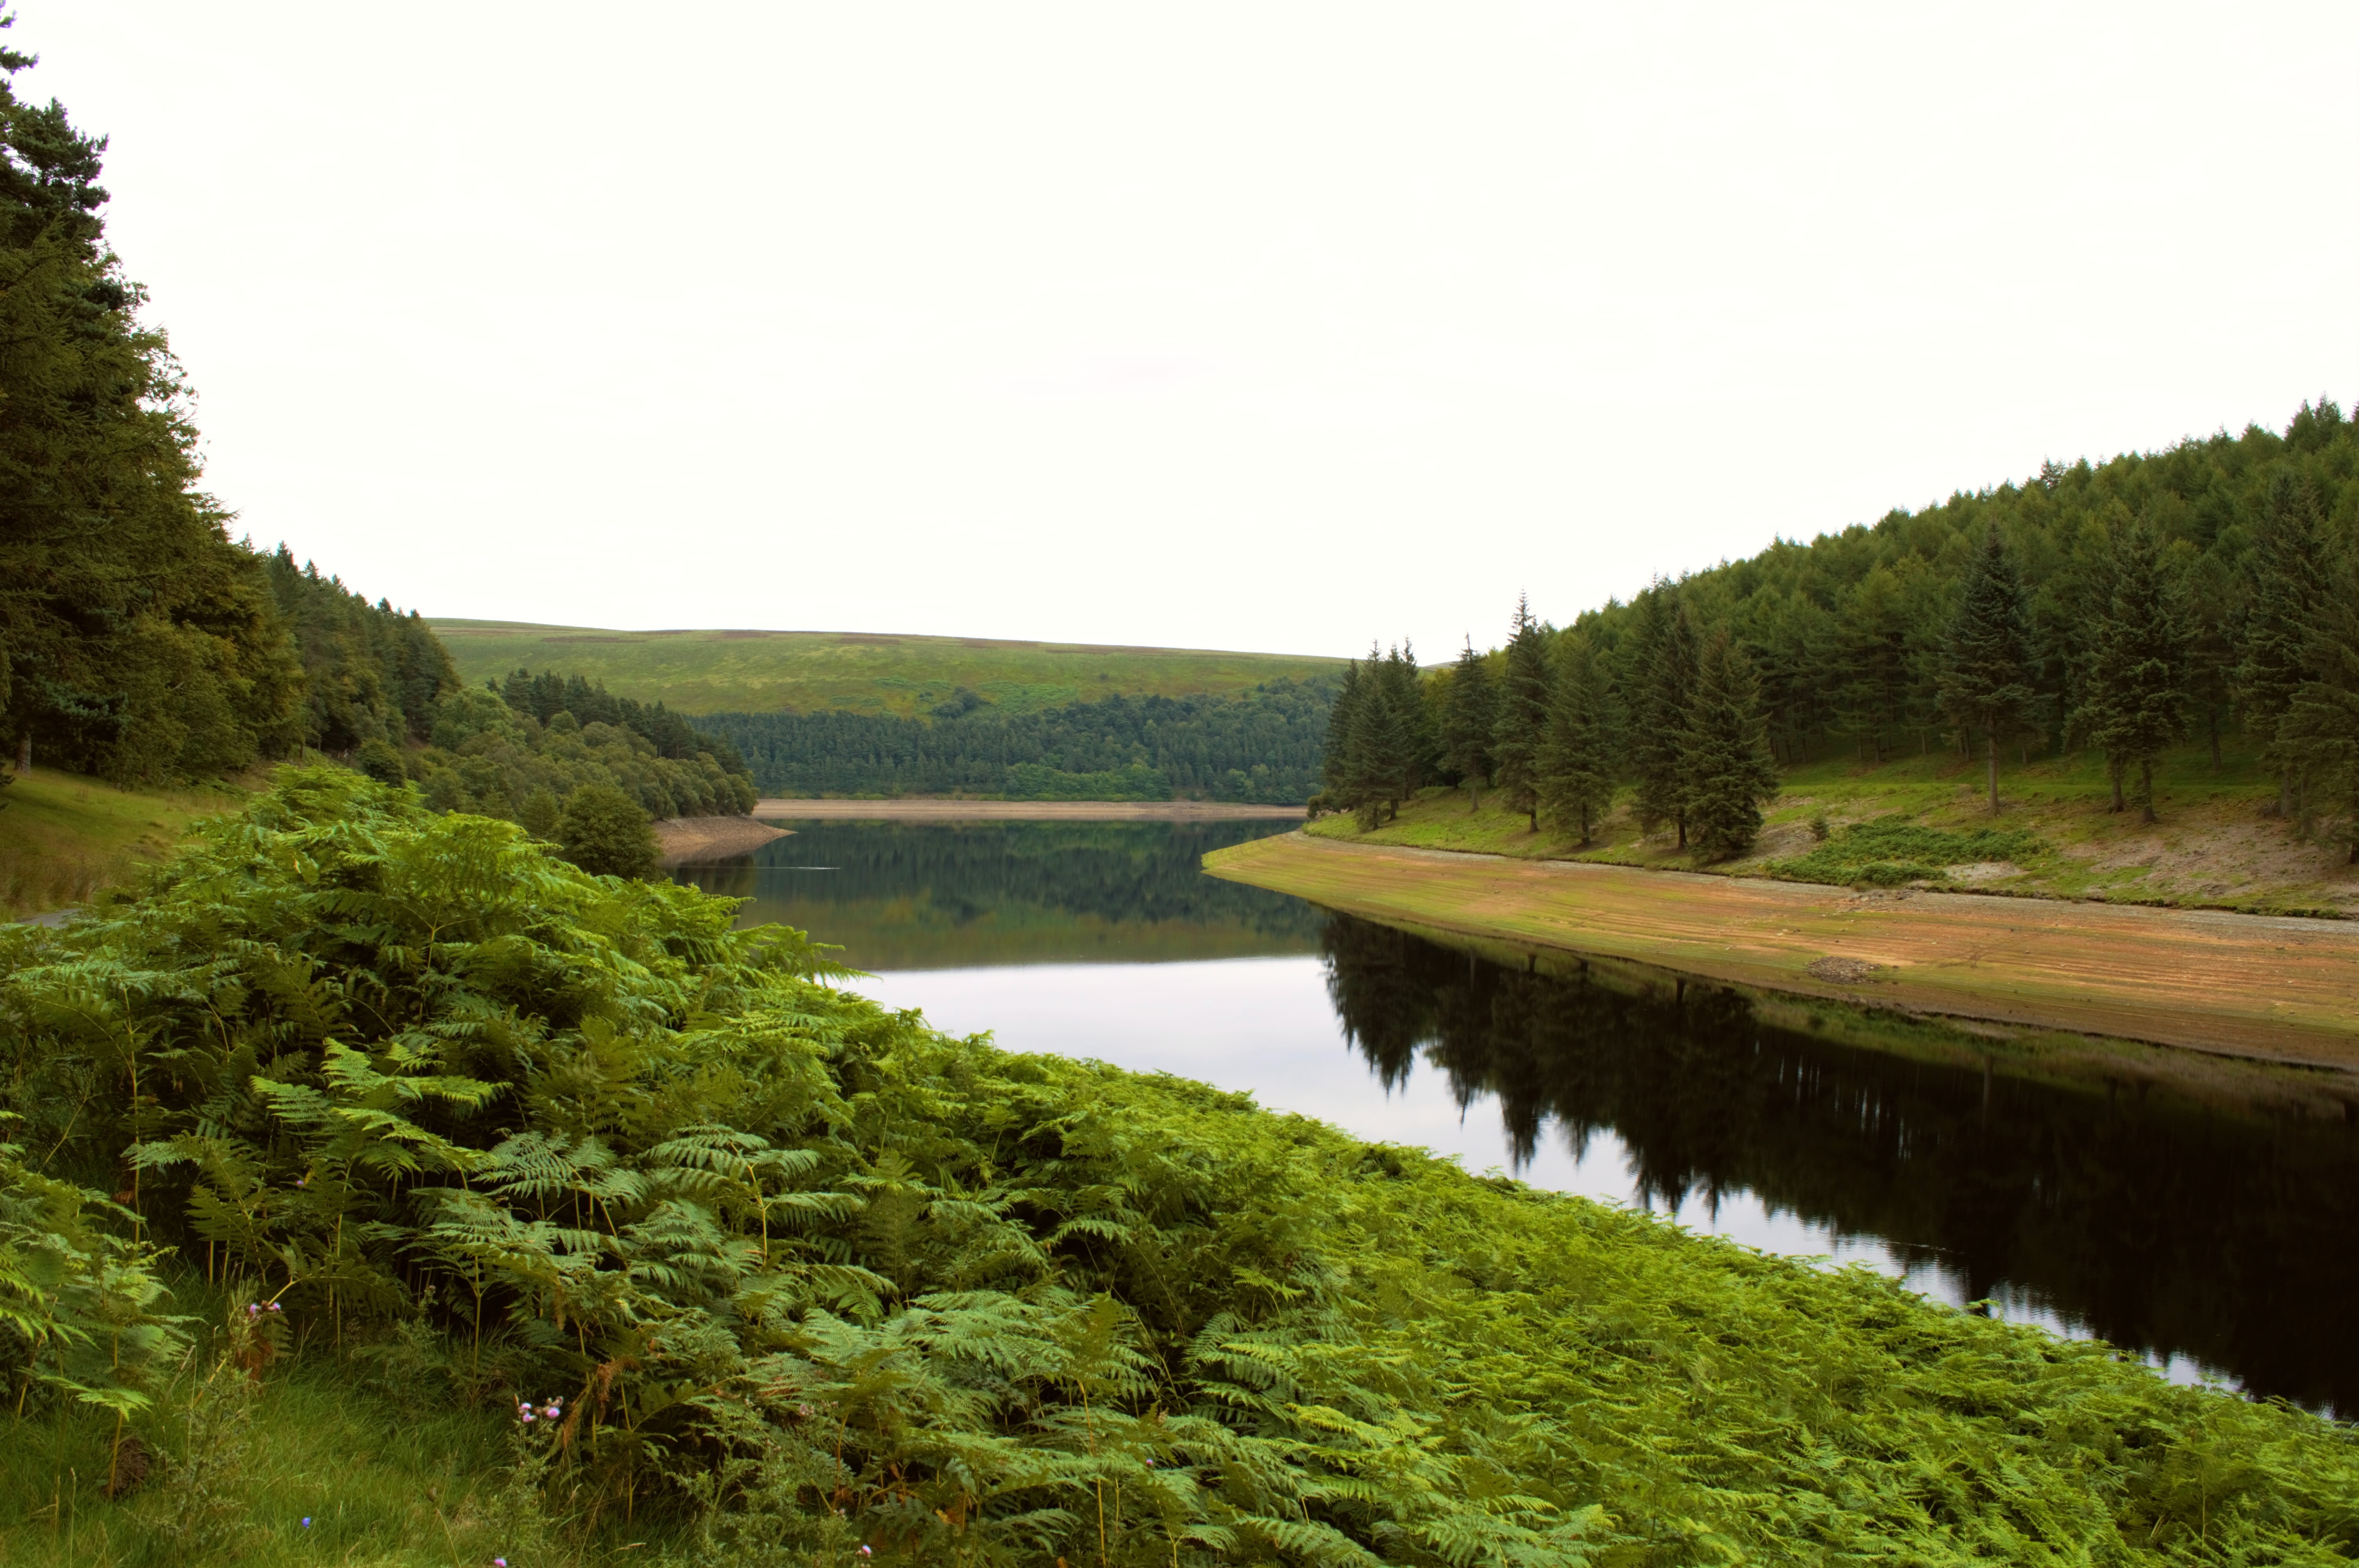
tree, water, lake, river, canal, pond, calm, reservoir, waterway, body of water, trees, wetland, floodplain, reflections, loch, ecosystem, tarn, nature reserve, peak district, howden reservoir